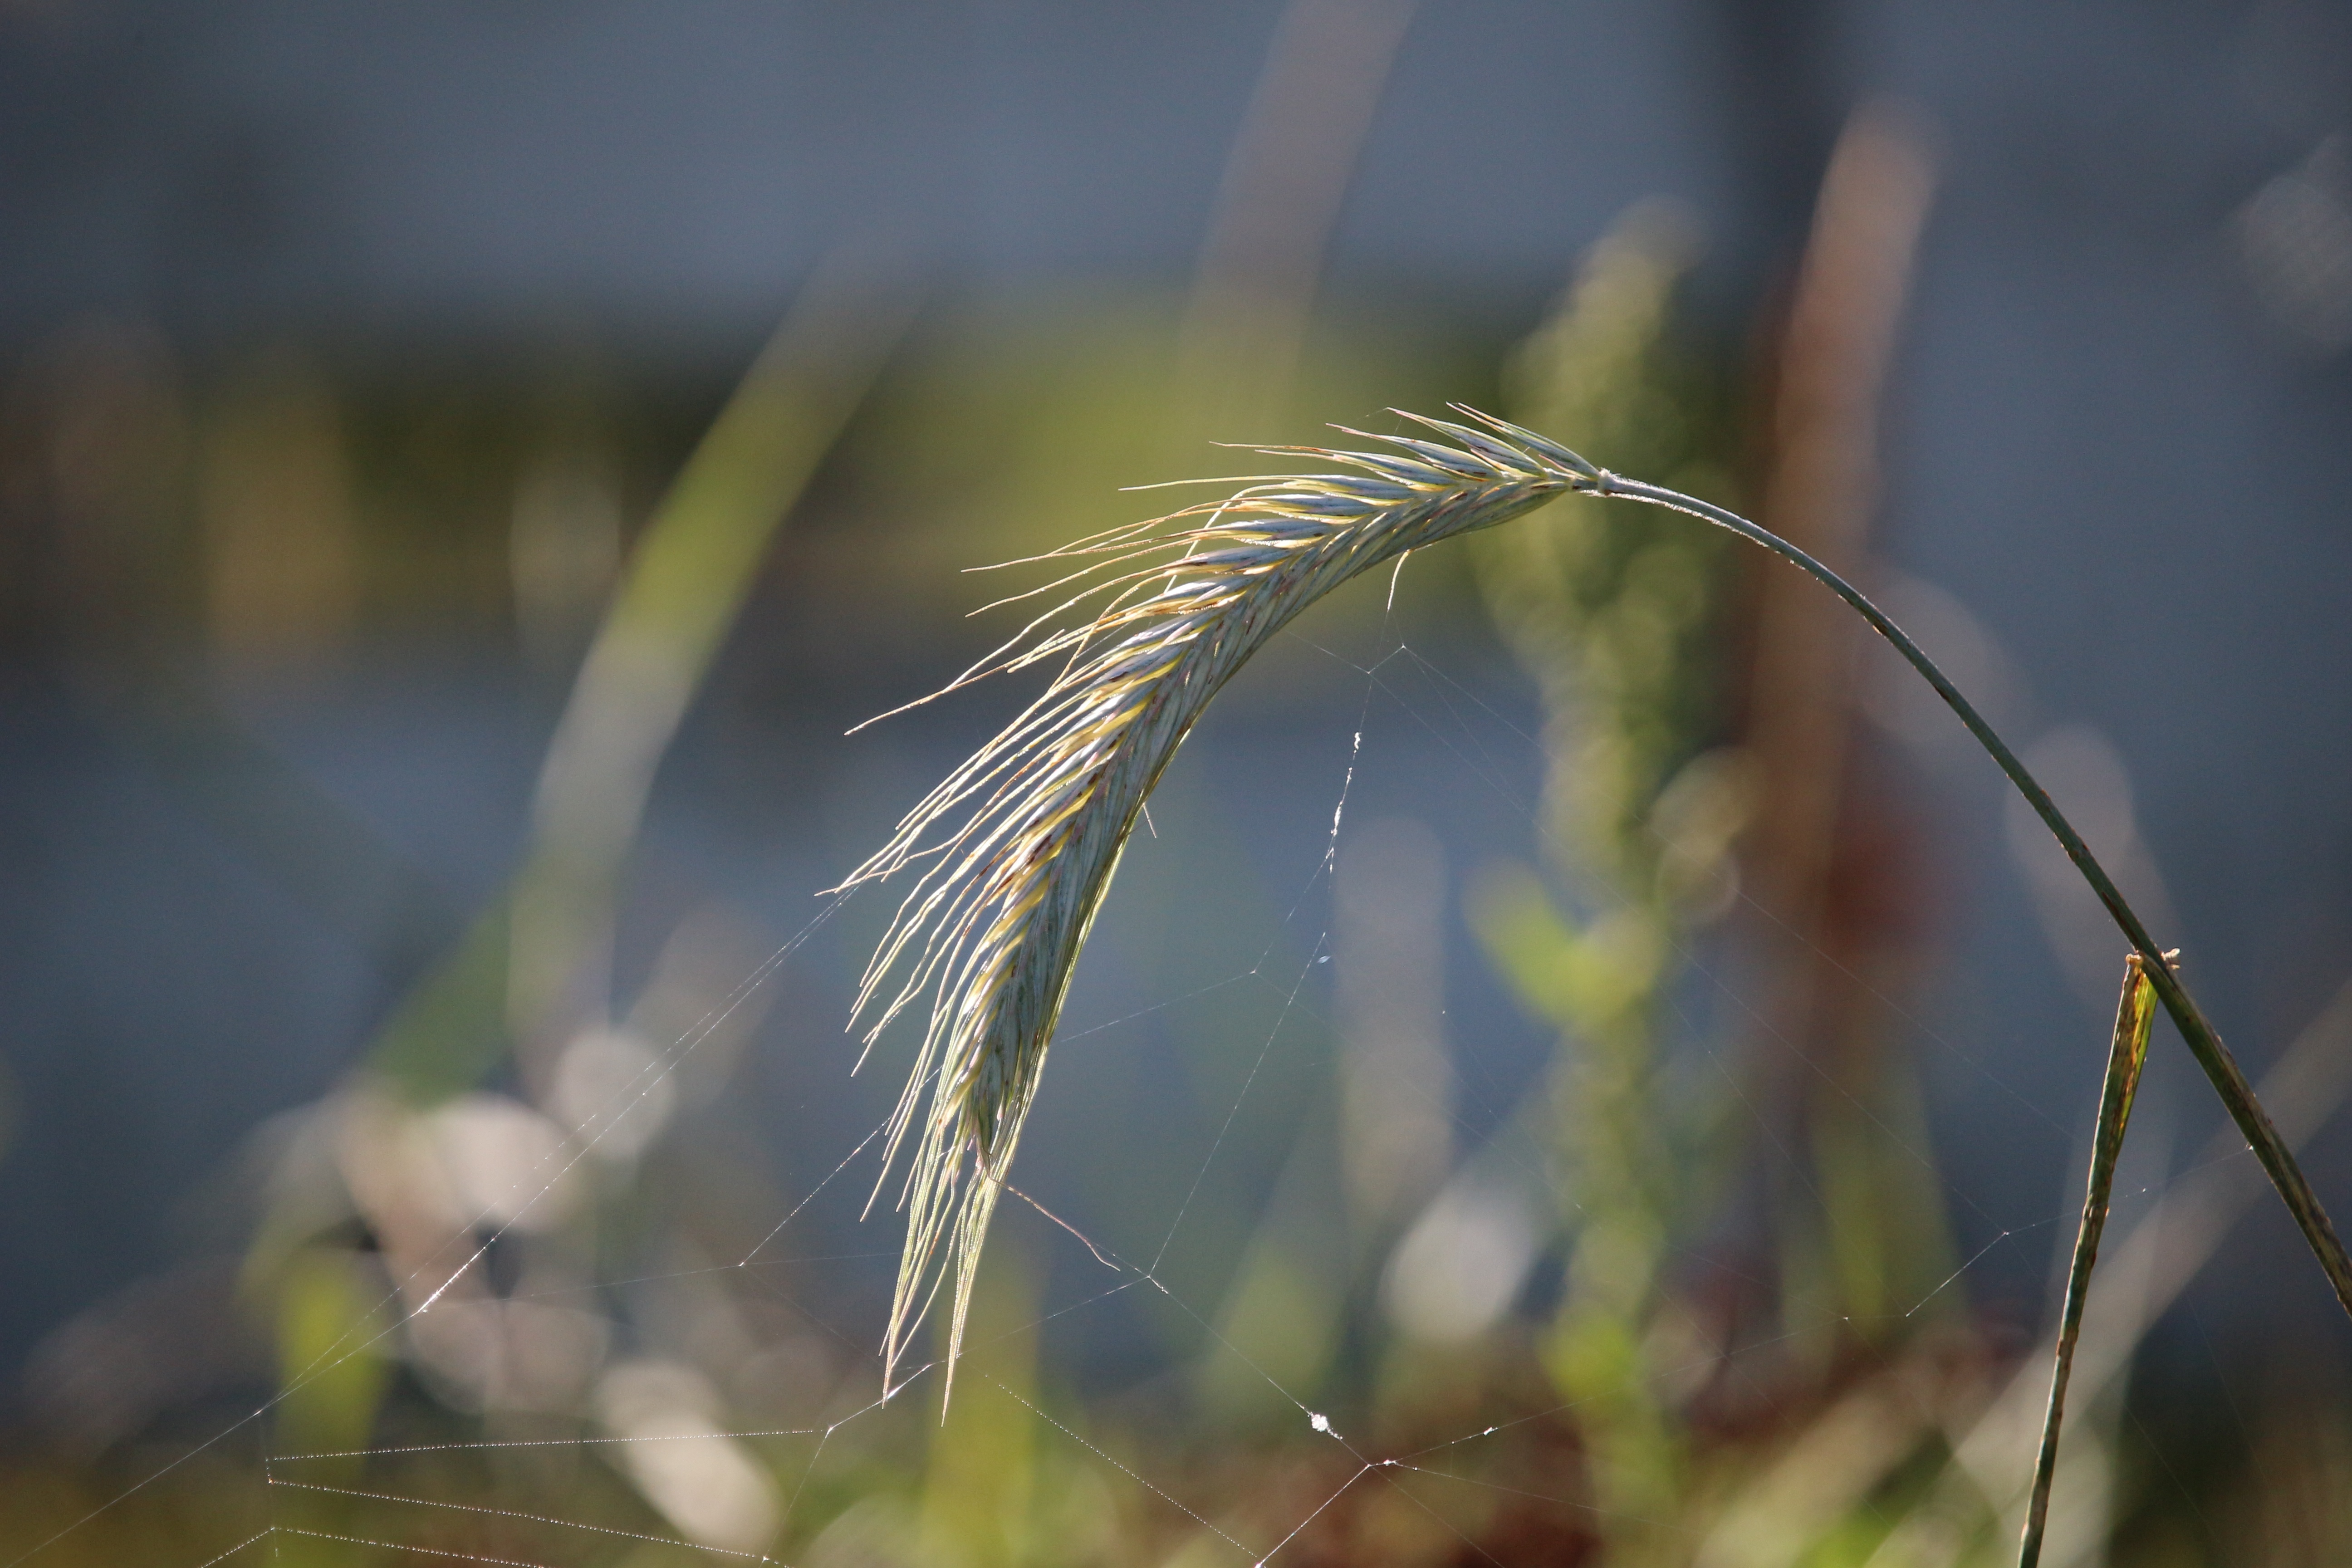
nature, grass, branch, plant, field, meadow, grain, sunlight, leaf, flower, green, autumn, ear, agriculture, flora, close up, rye, cereals, macro photography, nourishing rye, grass family, plant stem